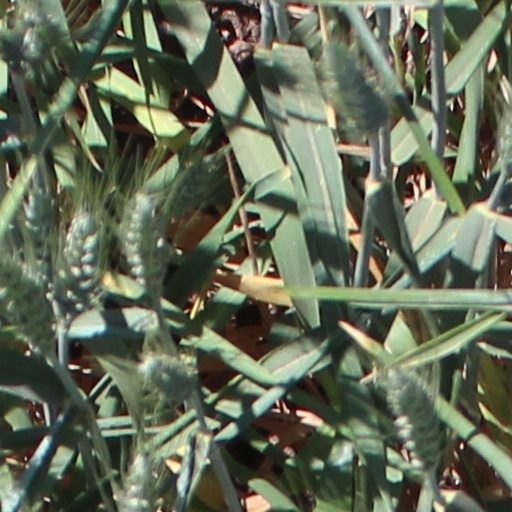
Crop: wheat